Francis Stuart, 9th Earl of Moray

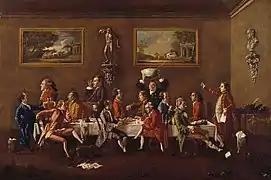
A Punch Party in Florence, by Thomas Patch, 1760; Stuart is depicted in the painting as the ninth person

In 1755, his father purchased his grandmother's family estate, Balmerino House in Leith, from the Crown who had confiscated the house due to Lord Balmerino's active support of the Jacobite Rebellion. Shortly before Francis acceded to his titles in 1767, his father sold it to Lady Baird of Newbyth, in 1762.